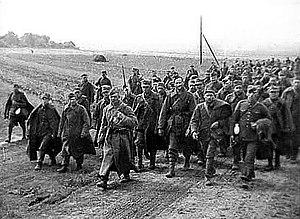
L’invasion soviétique de la Pologne est une opération militaire des premières phases de la Seconde Guerre mondiale. L'armée soviétique a attaqué la Pologne le 17 septembre 1939 sans déclaration de guerre préalable, soit seize jours après le début de la campagne de Pologne, l'Allemagne nazie et l'Union soviétique ayant associé leurs objectifs et stratégies par le pacte germano-soviétique.
Cet article relate du traitement des prisonniers de guerre au cours de la Seconde Guerre mondiale.